JumpStart Games

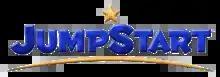
Logo for JumpStart Games from 2012 until 2023

On June 13, 2023, Jumpstart Games announced it was ceasing all of its operations and ending support of all games, excluding "Neopets", on June 30, 2023. The company officially closed July 1, 2023 at 3am EST with servers and their website also shutting down. No reason upon the closure was given.